Glen Wild Methodist Church

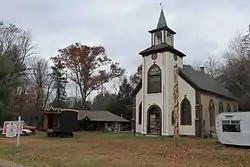
The Glen Wild Methodist Church in 2013

Glen Wild Methodist Church is a historic Methodist church on Old Glen Wild Road in Glen Wild, Sullivan County, New York. It was built in 1867 and is a rectangular, wood-frame building with board and batten siding in a vernacular Gothic Revival style. It features square based tower, with belfry and steeple, projecting from the front facade. Also on the property is the former church hall built in 1944. It is a small, one-story wood-frame L-shaped building.